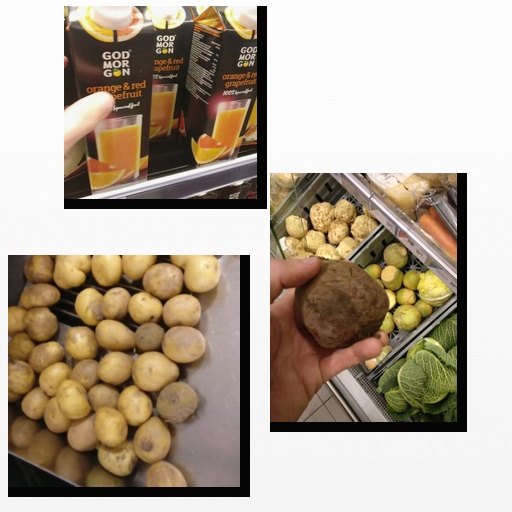
Food items: orange_red_grapefruit_juice, beetroot, potato